The Moody Blues

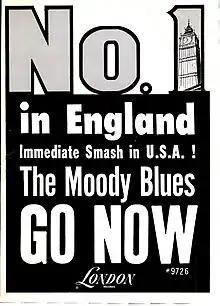
"Billboard" advertisement, 30 January 1965

The Moody Blues moved to London in the summer of 1964. Soon after they arrived, the band obtained a management company, Ridgepride, formed by Alex Wharton (later known as Alex Murray), who had been in the A&R division of Decca Records. They signed a recording contract with Ridgepride, who then leased their recordings to Decca. They released their first single, a cover of Bobby Parker's "Steal Your Heart Away" with the Laine/Pinder original "Lose Your Money (But Don't Lose Your Mind)" as the B-side, in September 1964. Despite some publicity, including an appearance on the cult television programme "Ready Steady Go!", the single failed to chart. The band's big breakthrough came with their second single, a cover of Bessie Banks' "Go Now", released in November 1964. Promoted on television with one of the first purpose-made promotional films in the rock and pop era, it reached No. 1 in Britain (where it remains their only No. 1 single) and No. 10 in America, where it was released on London Records. Around this time, all the Moodies except Warwick, the only member who was married at the time, began living together in a rented house in Roehampton.